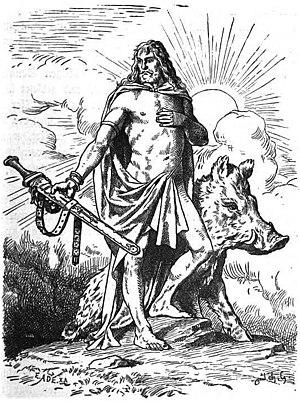
Dans la mythologie nordique, l'épée de Freyr — Freyr est un dieu nordique associé au soleil, à l'été et au beau temps — est une des rares armes capables de combattre seule. Après que Freyr troqué l'épée avec Skírnir en échange de la main de la géante Gerðr, il meurt à Ragnarök alors qu'il ne peut utiliser qu'un morceau de bois pour affronter Surtr.
La liste des épées légendaires recense les épées qui ont été assez fameuses pour qu’on leur ait attribué des noms propres que les légendes, mythologies ou textes religieux ont conservés.